West Kensington

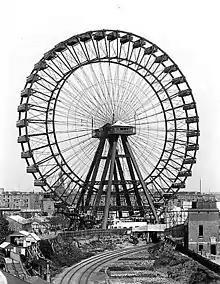
The Great Wheel at Earl's Court, erected for the India Exhibition

From the High Middle Ages, the hamlet of North End in the County of Middlesex was mainly farmland and market gardens, with a few scattered houses along North End Lane which wound its way from Walham Green to the trunk road linking the parishes of Hammersmith and Kensington. The main topographical feature was Counter's Creek, a tributary of the Thames River, rising in Kensal Green, which marked the parish boundary. Among the notable residents who had settled in this quiet rural retreat were Samuel Richardson, Samuel Foote, Francesco Bartolozzi, Sir John Lillie and then in the late 19th century, the artists Edward and Georgiana Burne-Jones.